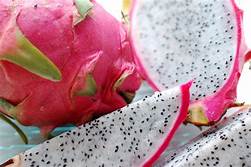
Label: Dragonfruit